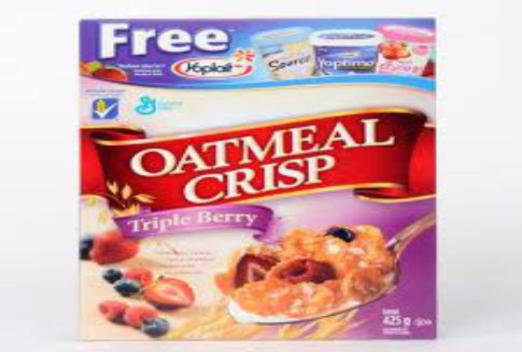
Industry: Food